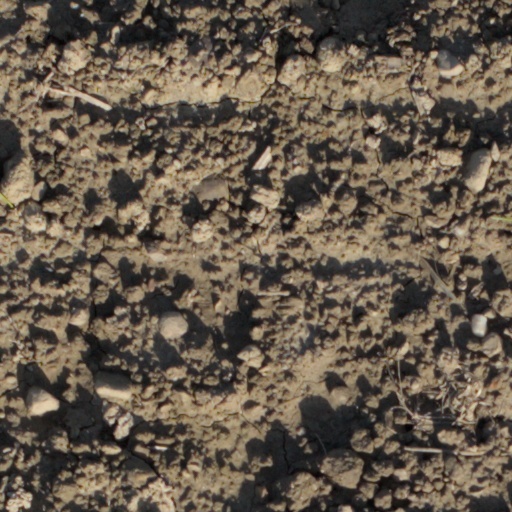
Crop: wheat